Timeline of the Battle of Mosul (2016–17): Phase Three

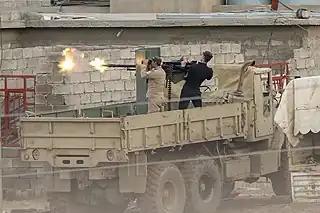
Iraqi Army fire a heavy machine gun at ISIS positions in Mosul, 16 March 2017

On 1 March, an Iraqi general announced that the Iraqi Army had taken control of the last major road to western Mosul, with the 9th Armoured division coming within a kilometer of Mosul's northwestern entrance known as the "Syria Gate". This move effectively cut off western Mosul from Tel Afar. The CTS continued advancing and clashed with ISIL in the Wadi Hajr, al-Mansour, and al-Shuhada districts. The Joint Operations Command meanwhile announced that CTS continued advancing in Jawsaq and Tayaran, while capturing 70% of Wadi Hajr, completely cleared the residential buildings of al-Mamoun district, and advanced in the adjacent Mansour district. Major Adnan Mostafa later stated that Iraqi forces had captured Syria Gate, along with al-Rihani village, besieging Badush. They later captured the underground "Tadmour Base", which had been used by ISIL to train recruits, according to Iraqi commanders.